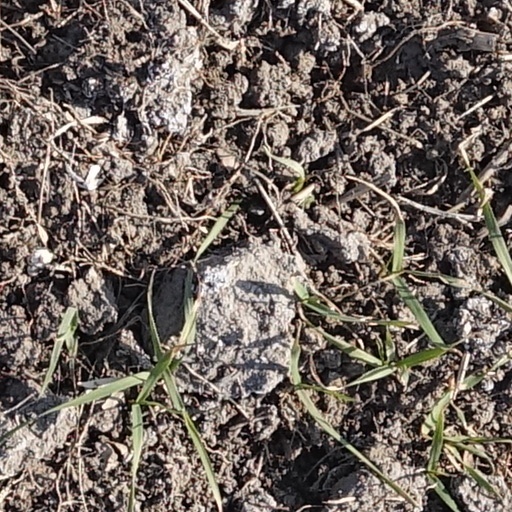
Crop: wheat